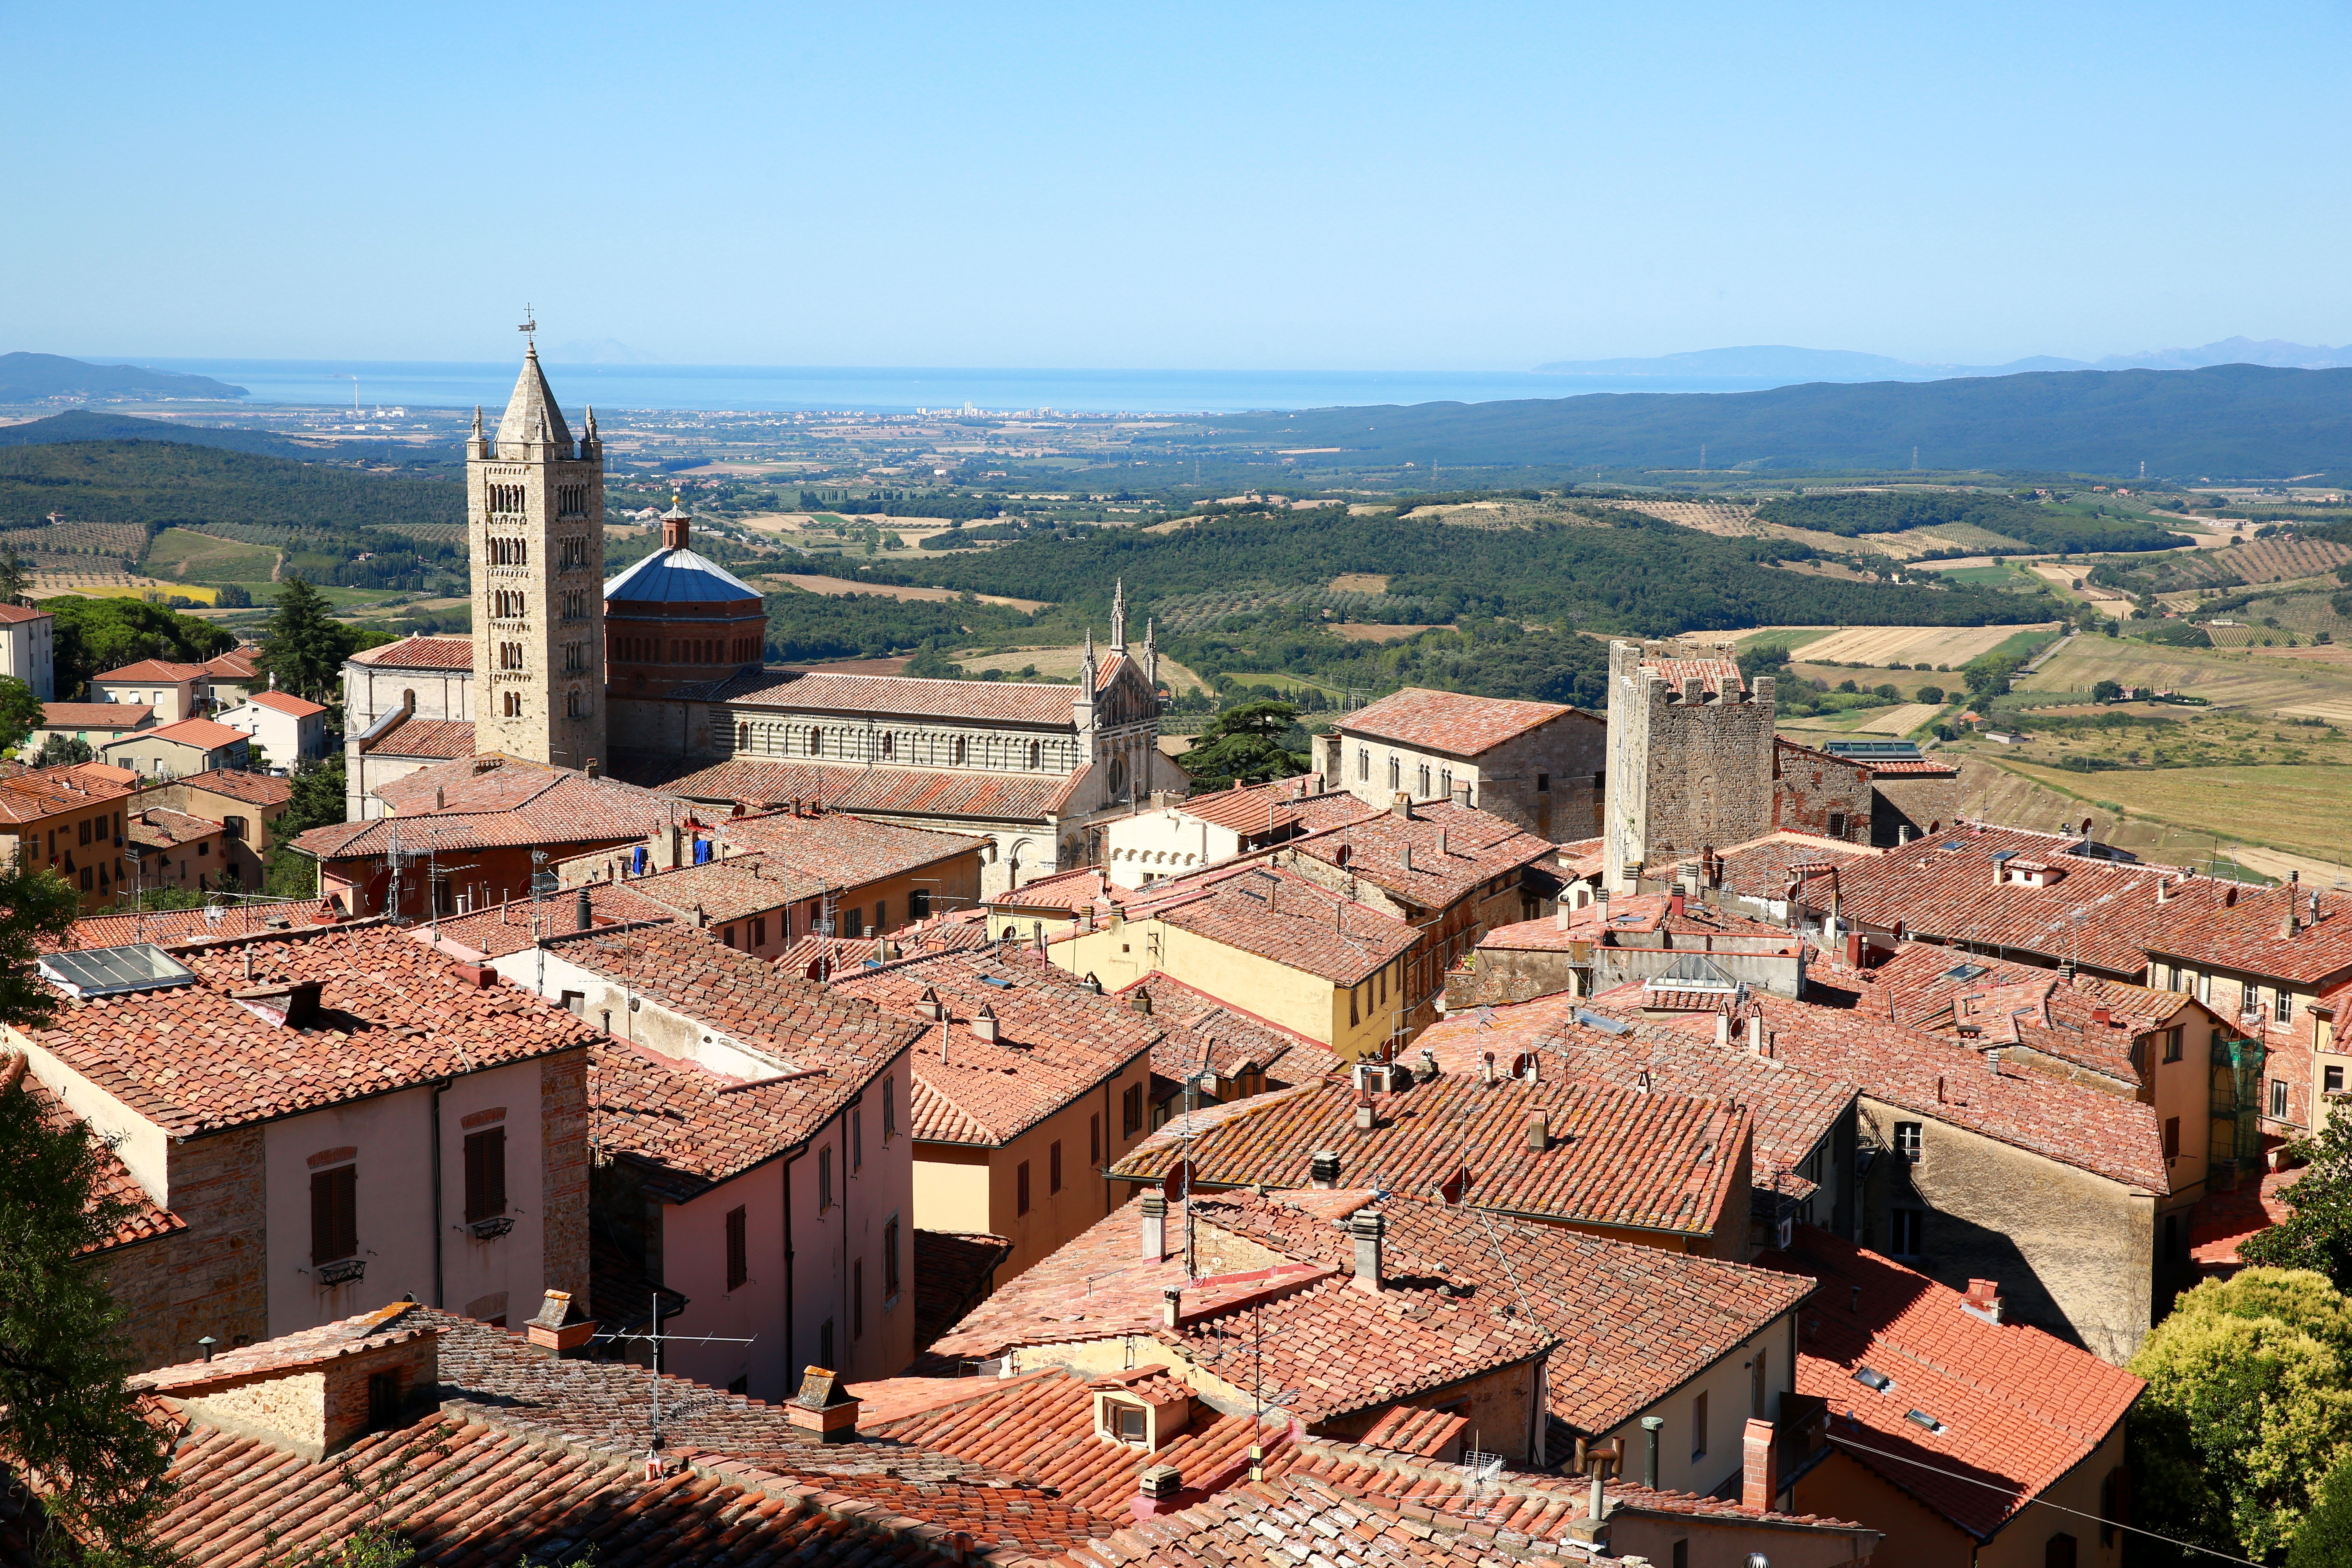
landscape, town, vacation, travel, village, italy, tuscany, fortification, tourism, place of worship, monastery, overview, vista, italian, middle ages, roofs, borgo, mass maritime, historic site, ancient history, geographical feature, human settlement